Washington State Fair

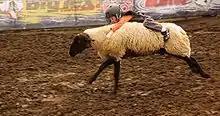
Young fair attendees can participate in mutton busting

Attendance has grown significantly since the first fair in 1900; today the event draws more than one million people each year.